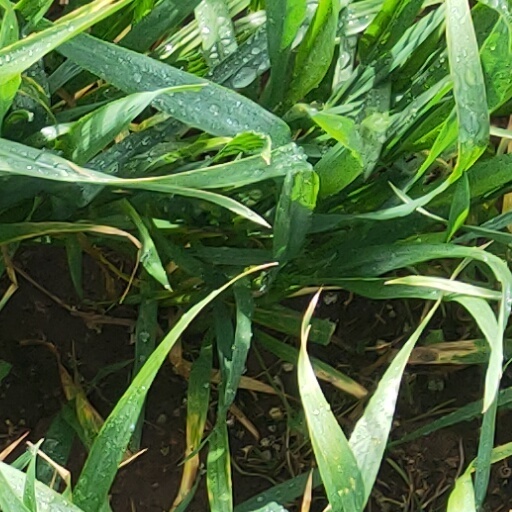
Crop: wheat